Liberty Park

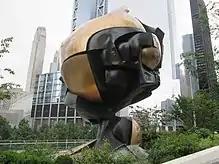

"The Sphere", a large cast bronze sculpture by German artist Fritz Koenig, had stood in Austin J. Tobin Plaza between the World Trade Center towers in Manhattan. Recovered from the rubble after the September 11 attacks in 2001, whole but visibly damaged, "The Sphere" was re-erected in Battery Park, near the Hope Garden. When construction began to restore Battery Park's Lawn, the Port Authority of New York and New Jersey (PANYNJ), which owns "The Sphere", considered placing the sculpture in Liberty Park, which will be located between the 90 West Street building and the World Trade Center Memorial site. Construction on Liberty Park did not start until 2013, so a location was needed to place "The Sphere" until Liberty Park was completed. , PANYNJ had not made an official final decision on where to place the sculpture once Battery Park construction commences, forcing the sculpture to move. Until Liberty Park opened, "The Sphere" was to go into storage.